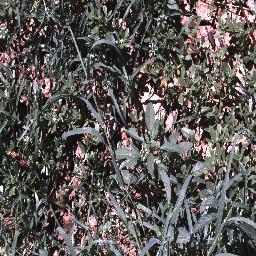
Label: negative